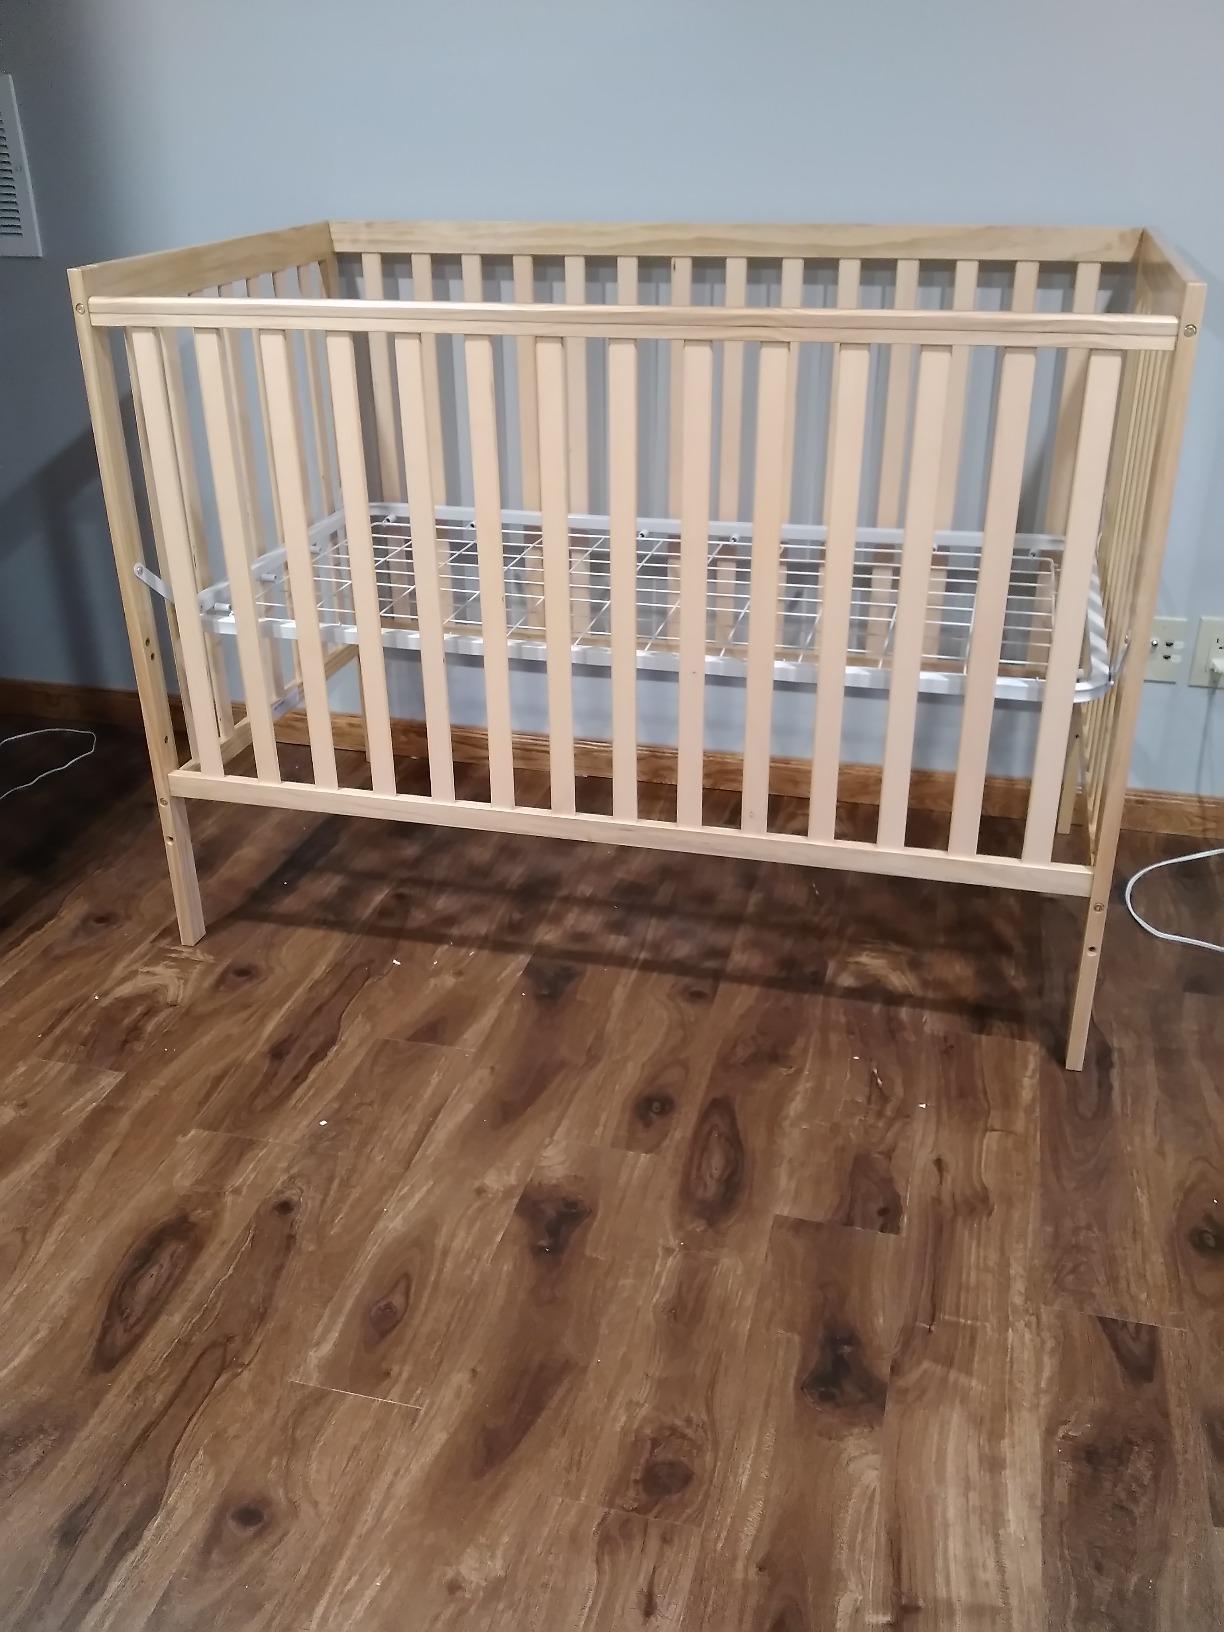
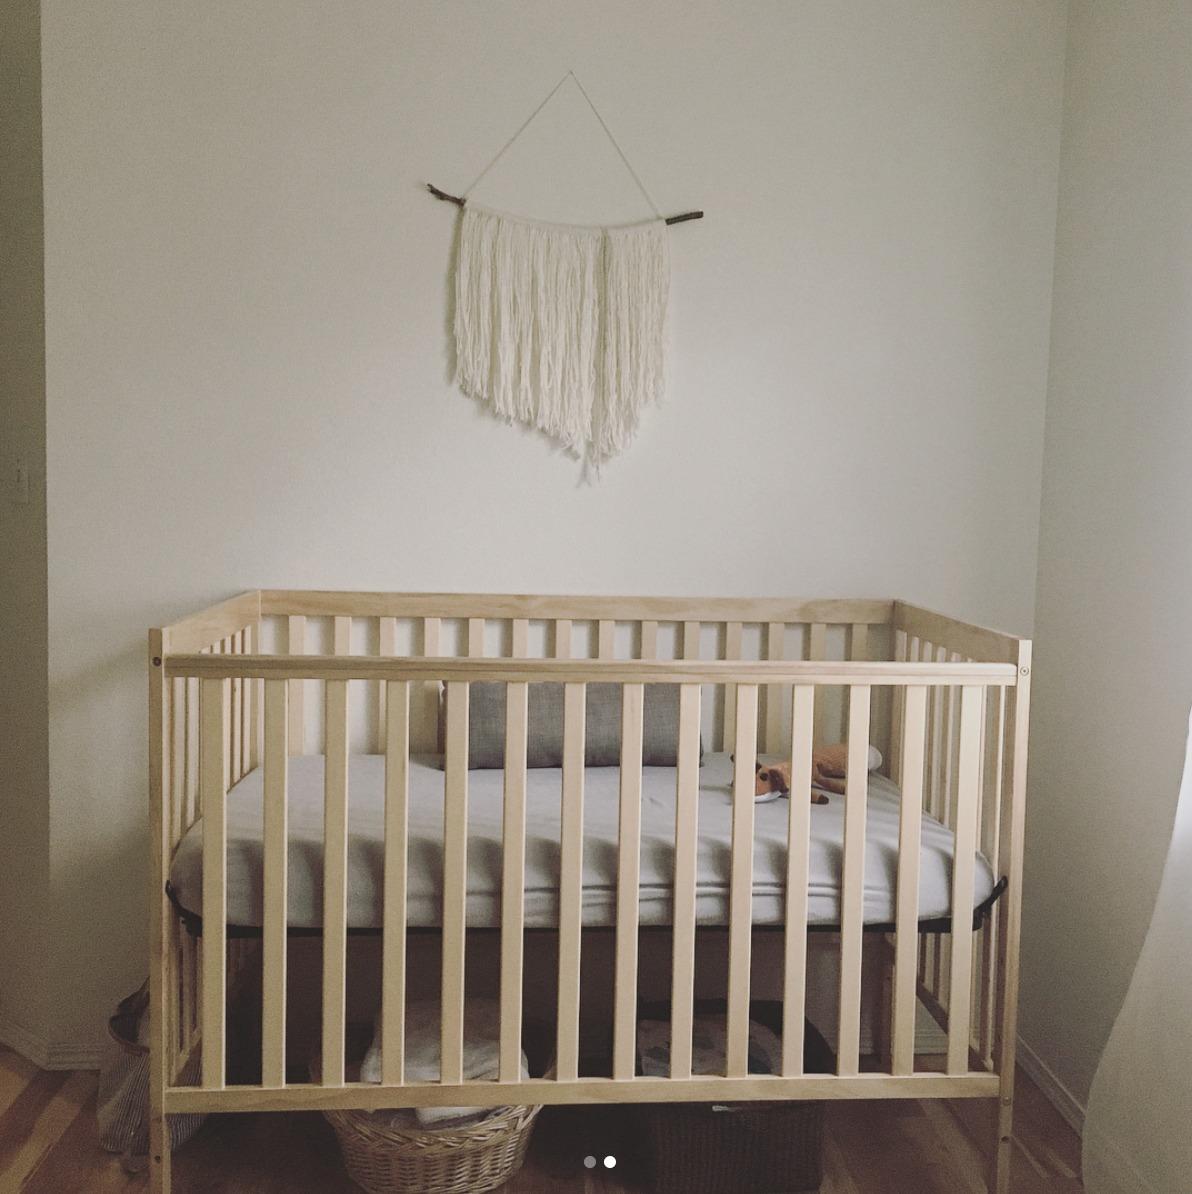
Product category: products_crib
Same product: yes